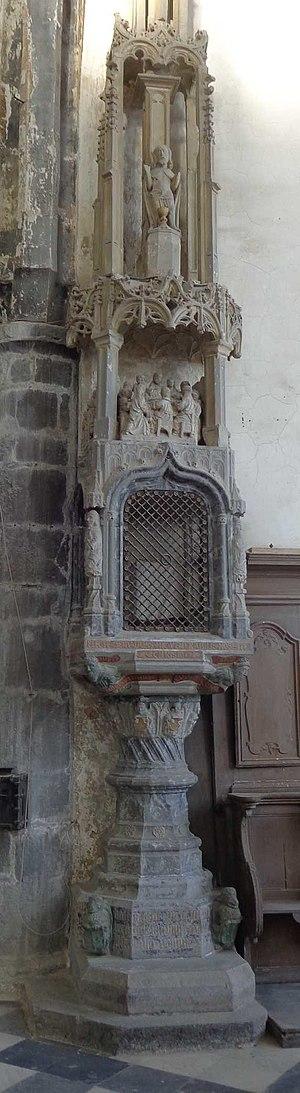
L’église de Limbourg, dans la province de Liège, en Région Wallonne est un monument emblématique de la cité historique.